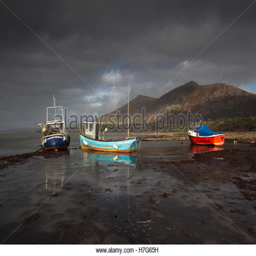
sunlight on moored fishing boats with a mountain background and grey sky